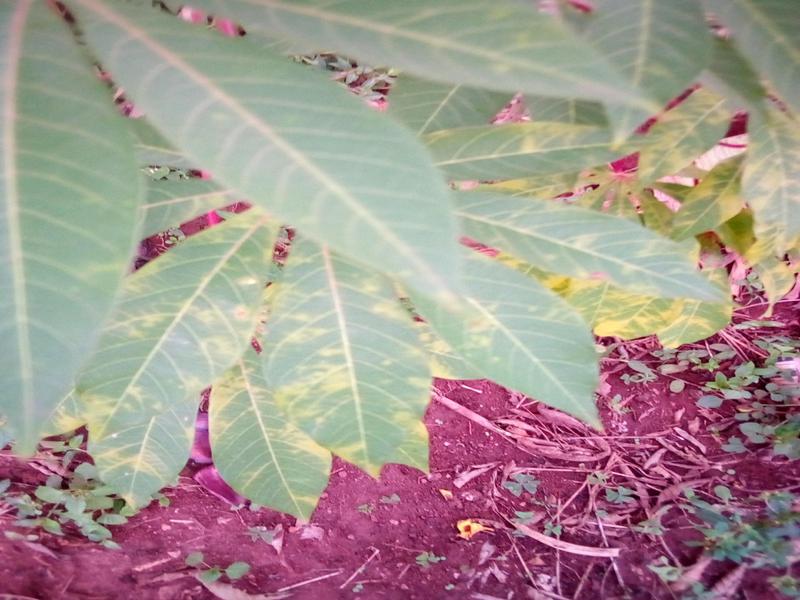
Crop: cassava
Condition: brown_streak_disease